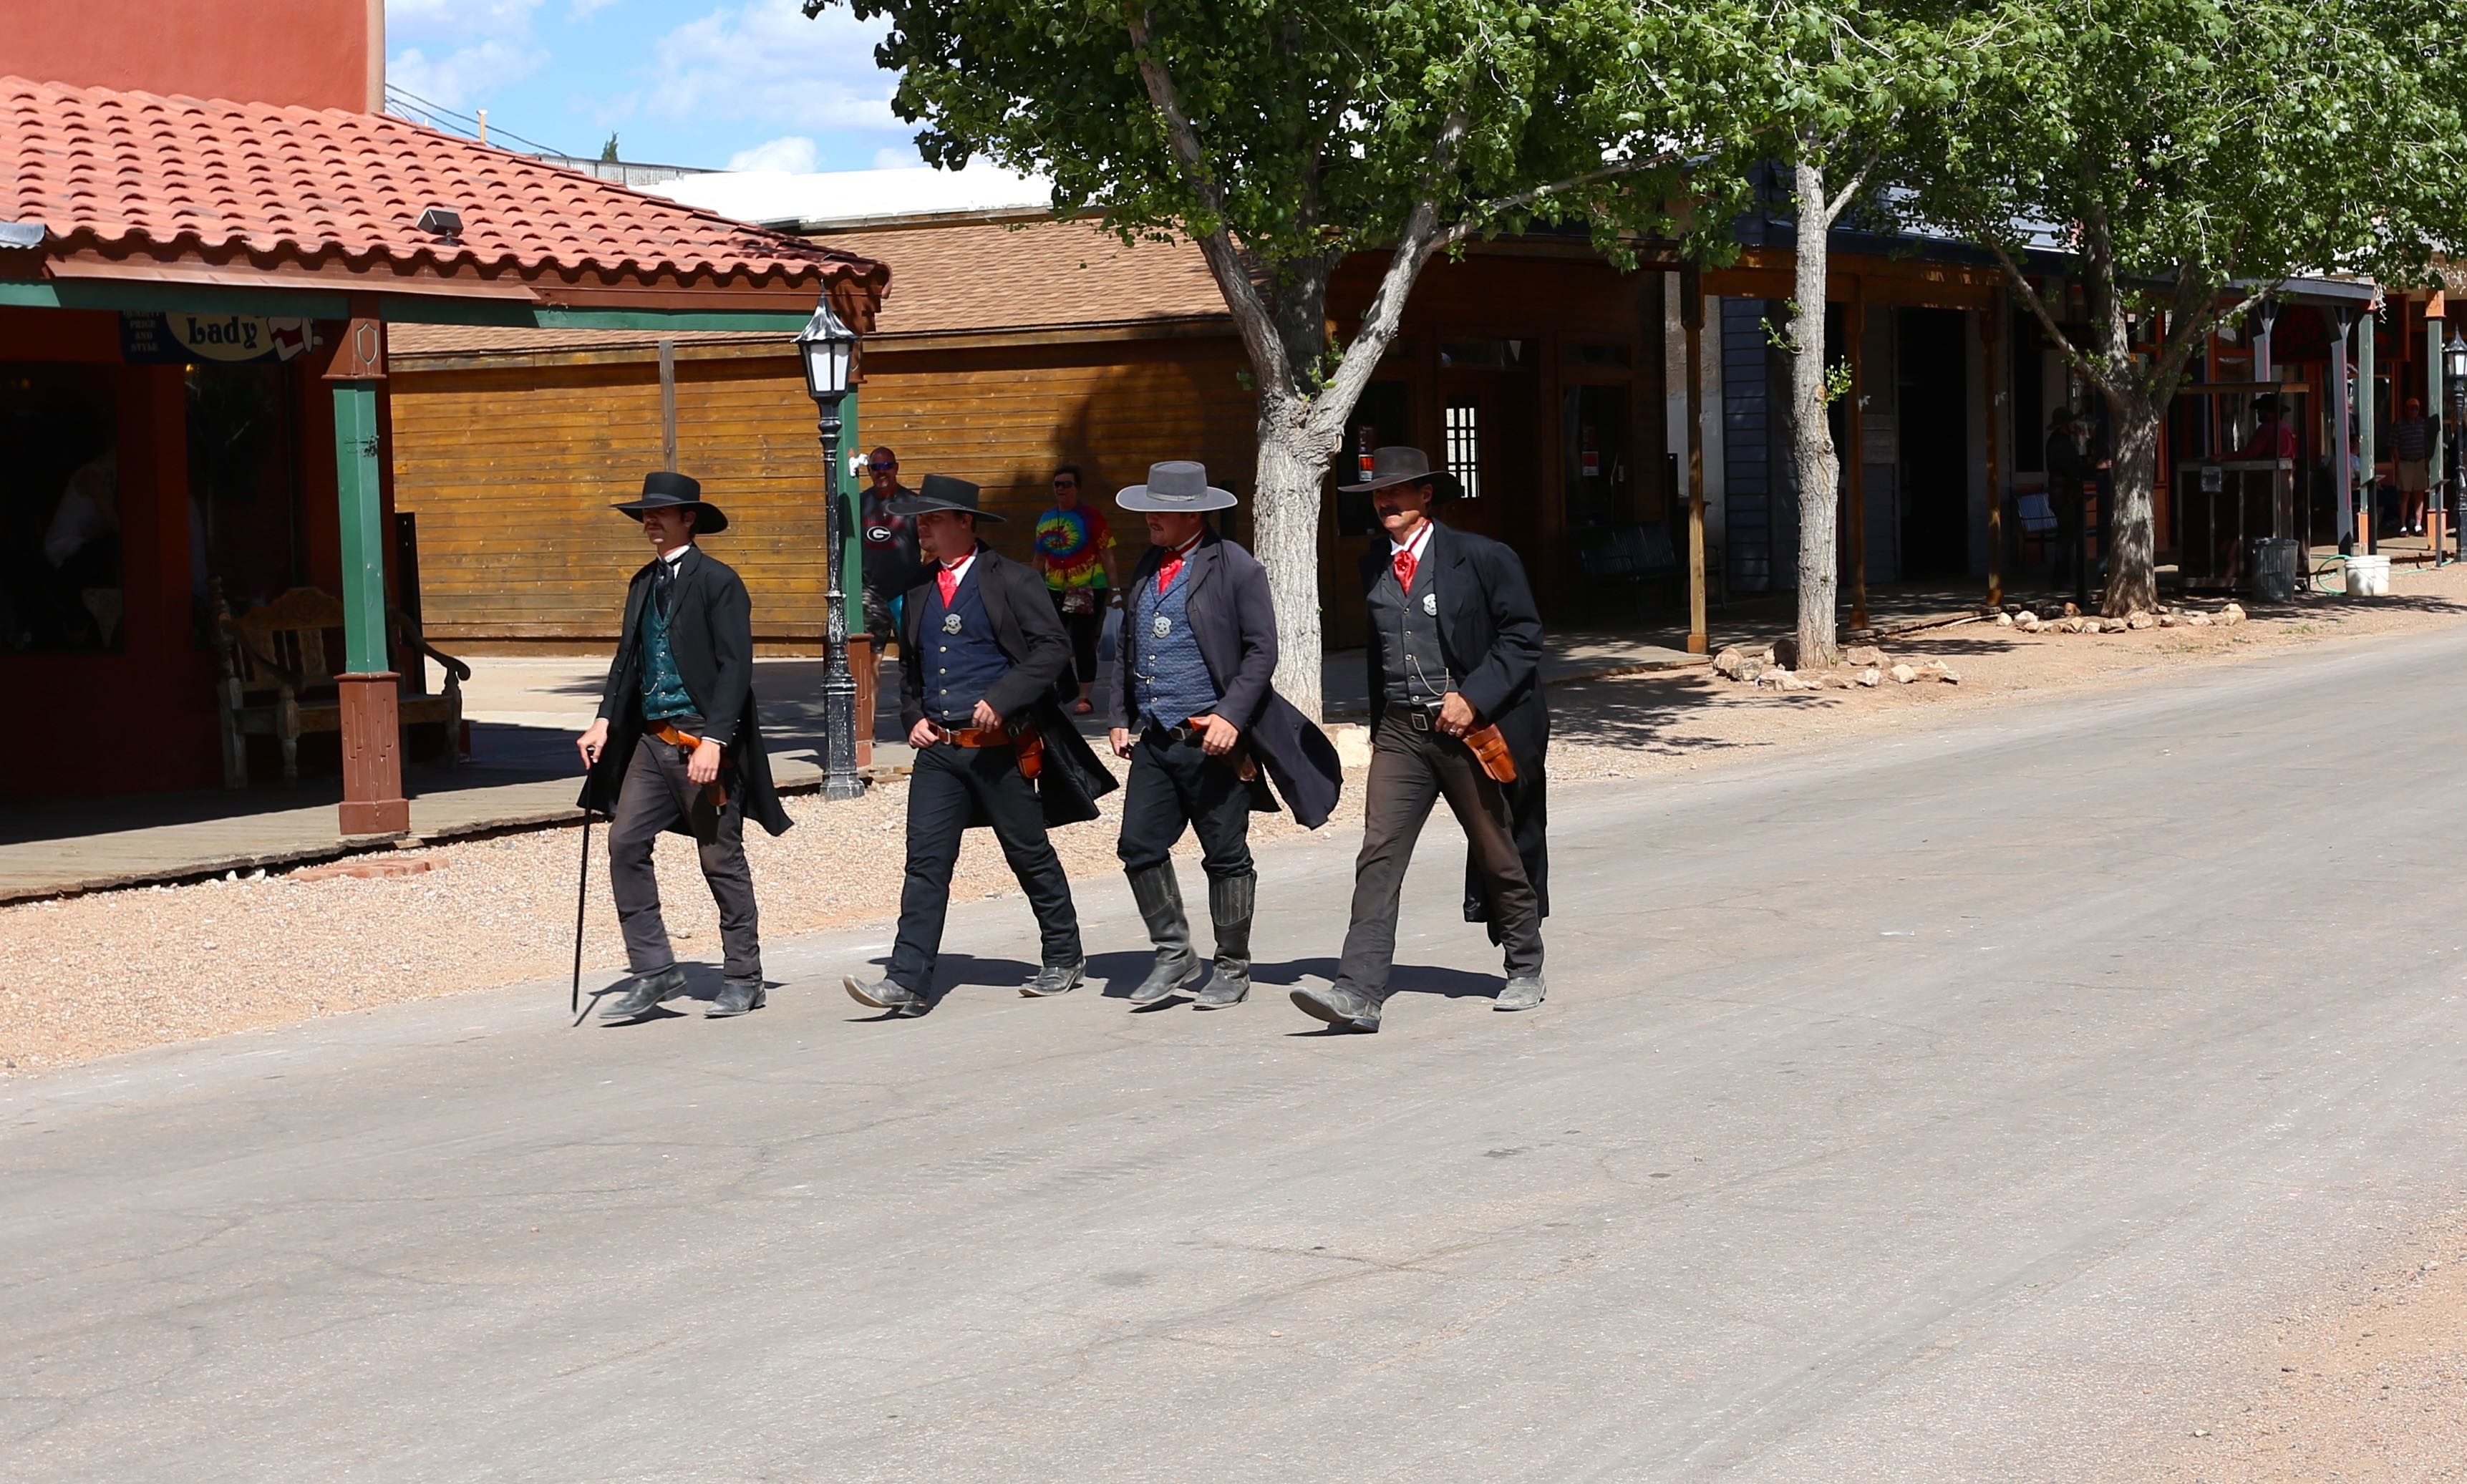
pedestrian